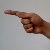
The image shows a hand gesture representing the letter 'G' in Indian Sign Language.